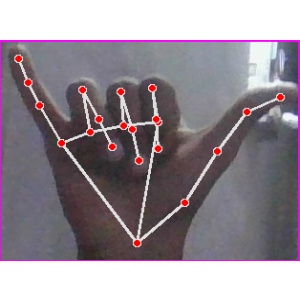
अक्षर: य